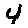
Label: 4